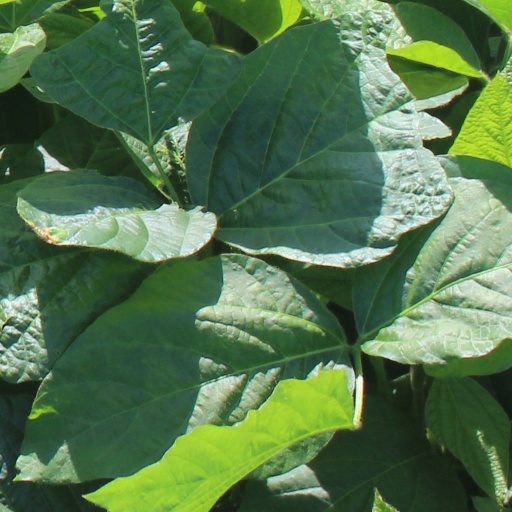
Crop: soybean